Firth Park (public park)

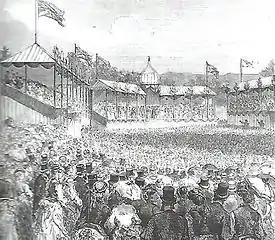
The ceremonial opening of Firth Park on 16 April 1875

The 36 acre park was a gift from the Sheffield industrialist Mark Firth. The land had originally been part of the grounds of Page Hall (now Abbey Grange Nursing Home) which Firth had bought in 1873.